Dog park

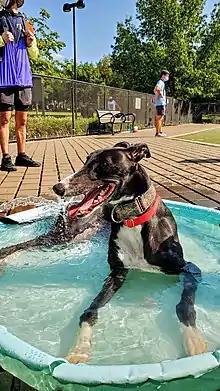
Greyhound in a kiddie pool at a dog park.

A public dog park is typically a fenced outdoor area where people and their dogs can play together. Similarly, a dog run is a smaller fenced area, created for the same use, that is often located within an existing park. Public dog parks are most commonly operated by a city or county's parks department and are frequently part of a park. As the names imply, these places offer dogs off-leash play areas where their owners can enjoy a park-like setting and the chance to socialize with other canines and their owners. Public dog parks are being established all over the country and offer a wealth of benefits to dogs, dog owners, and the community as a whole. Unless they are well-lit, most public dog parks are open to the public from dawn until dusk. Some public dog parks have vaccination requirements, but are not typically staffed or enforced unless there is some kind of incident, which is reported to animal control.